List of Macarthur FC players

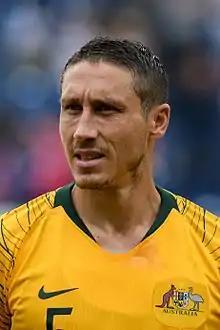
Mark Milligan was the club's inaugural captain for the 2020–21 season.

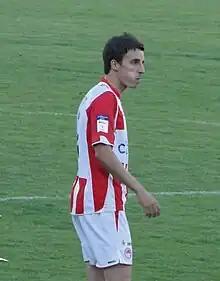
Matt Derbyshire scored a hat-trick in Macarthur's first home win in the A-League Men.

Two players have captained Macarthur FC since it was founded as Macarthur South West United in 2017, first being Mark Milligan, who captained the team until he retired in 2021. The club's longest-serving captain is Mark Milligan, who captained the club for one year between 2020 and 2021. The current captain is Ulises Dávila, who took over from Mark Milligan in 2021.